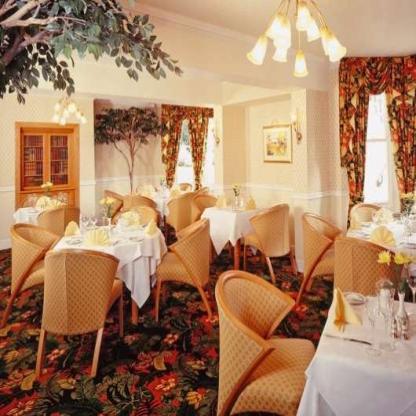
Scene: Indoor